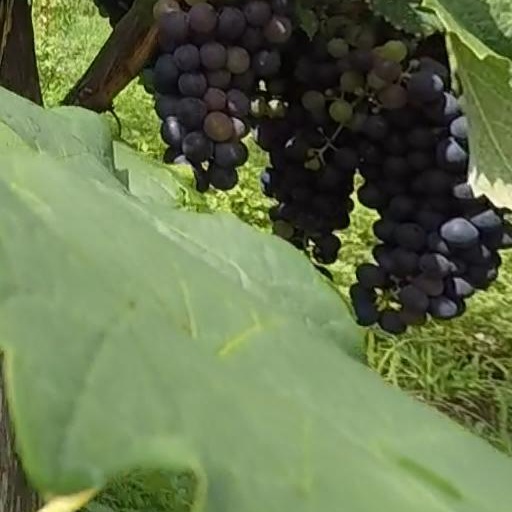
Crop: grape